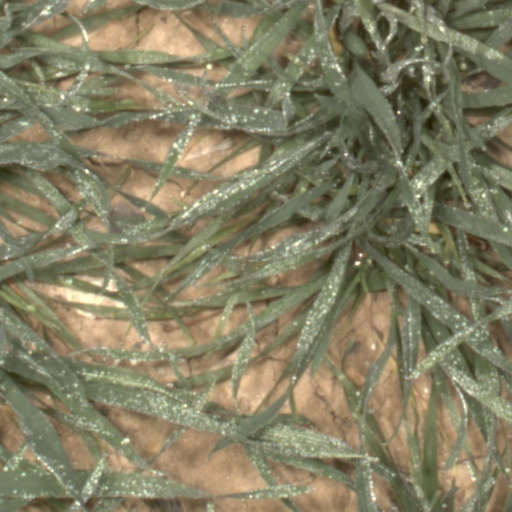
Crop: wheat